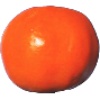
Label: Clementine 1